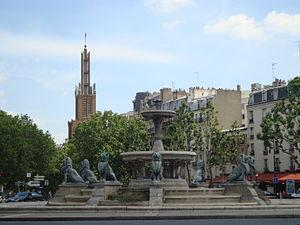
La place Félix-Éboué, anciennement « place Daumesnil », est située dans le 12ᵉ arrondissement de Paris.
Le quartier de Picpus est le 46ᵉ quartier administratif de Paris situé dans le 12ᵉ arrondissement. Son nom provient de la rue éponyme remontant au XVIᵉ siècle et probablement de l'ancien « village de Pique-Puce » situé au même endroit.